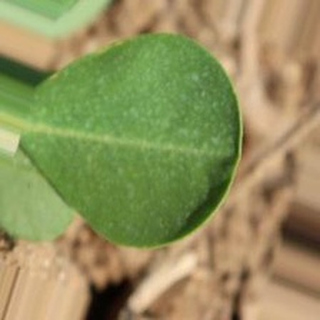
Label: healthy_groundnut